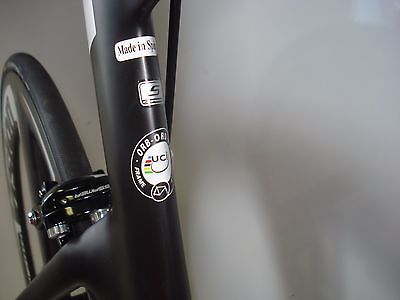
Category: bicycle